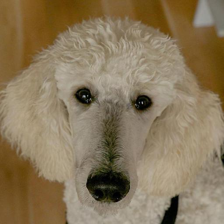
Label: animals